WIAT

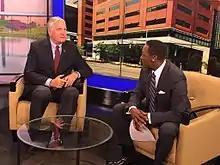
Refer to caption

Several of the veteran personalities hired under Ballard departed in the late 2010s. Prater abruptly left WIAT in April 2018, later pleading guilty to harassing a woman he had dated. Dunaway moved to the news desk in 2015, co-anchoring the evening newscasts with Jackson, before leaving in 2018. He was replaced by Jack Royer, one of the youngest evening anchors in America at the time. Royer moved to mornings in 2020 as part of a switch with Art Franklin, who had been the first Black man to anchor an evening newscast in Birmingham at WBRC in the 1990s; Franklin departed in 2022.